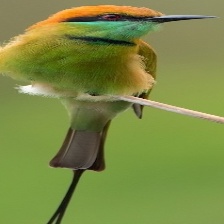
Species: ASIAN GREEN BEE EATER
Scientific name: MEROPS ORIENTALIS
ImageNet parent category: bee_eater